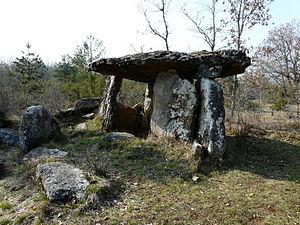
Le dolmen de Peyrelevade, Paussac-et-Saint-Vivien, Dordogne, France.
La Sandonie est un ruisseau français du département de la Dordogne, affluent de l’Euche et sous-affluent de la Dordogne par la Dronne et l'Isle.
Le dolmen de Peyrelevade est situé à Paussac-et-Saint-Vivien dans le département français de la Dordogne.